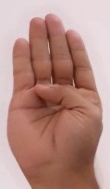
ASL sign: B